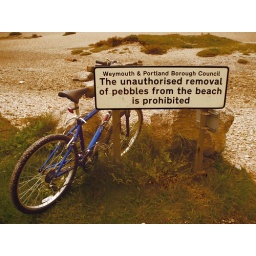
my bike parked beside a sign on Chesil Beach